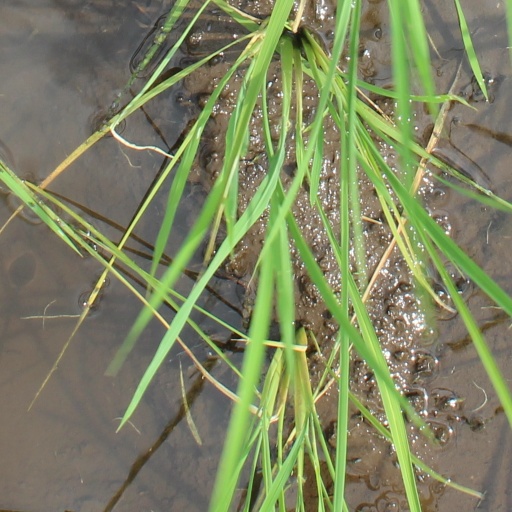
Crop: rice